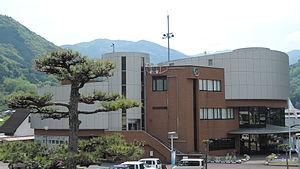
Higashimiyoshi est un bourg du district de Miyoshi, situé dans la préfecture de Tokushima, au Japon.